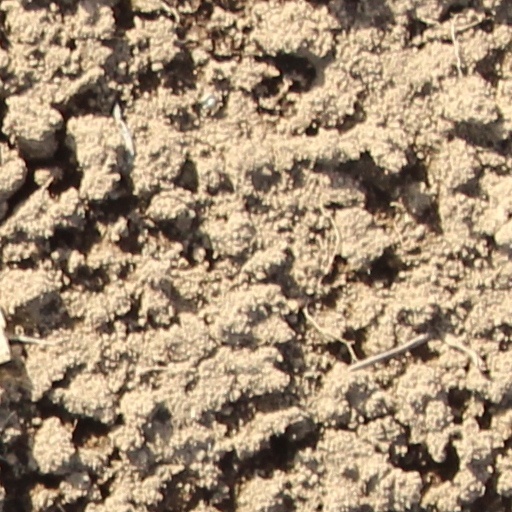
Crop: wheat